Glanville, Calvados

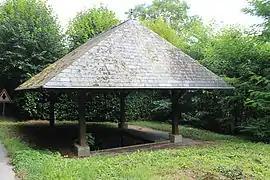
The washhouse in Glanville

Glanville is a commune in the Calvados department in the Normandy region in northwestern France. Its postal code is 14950.